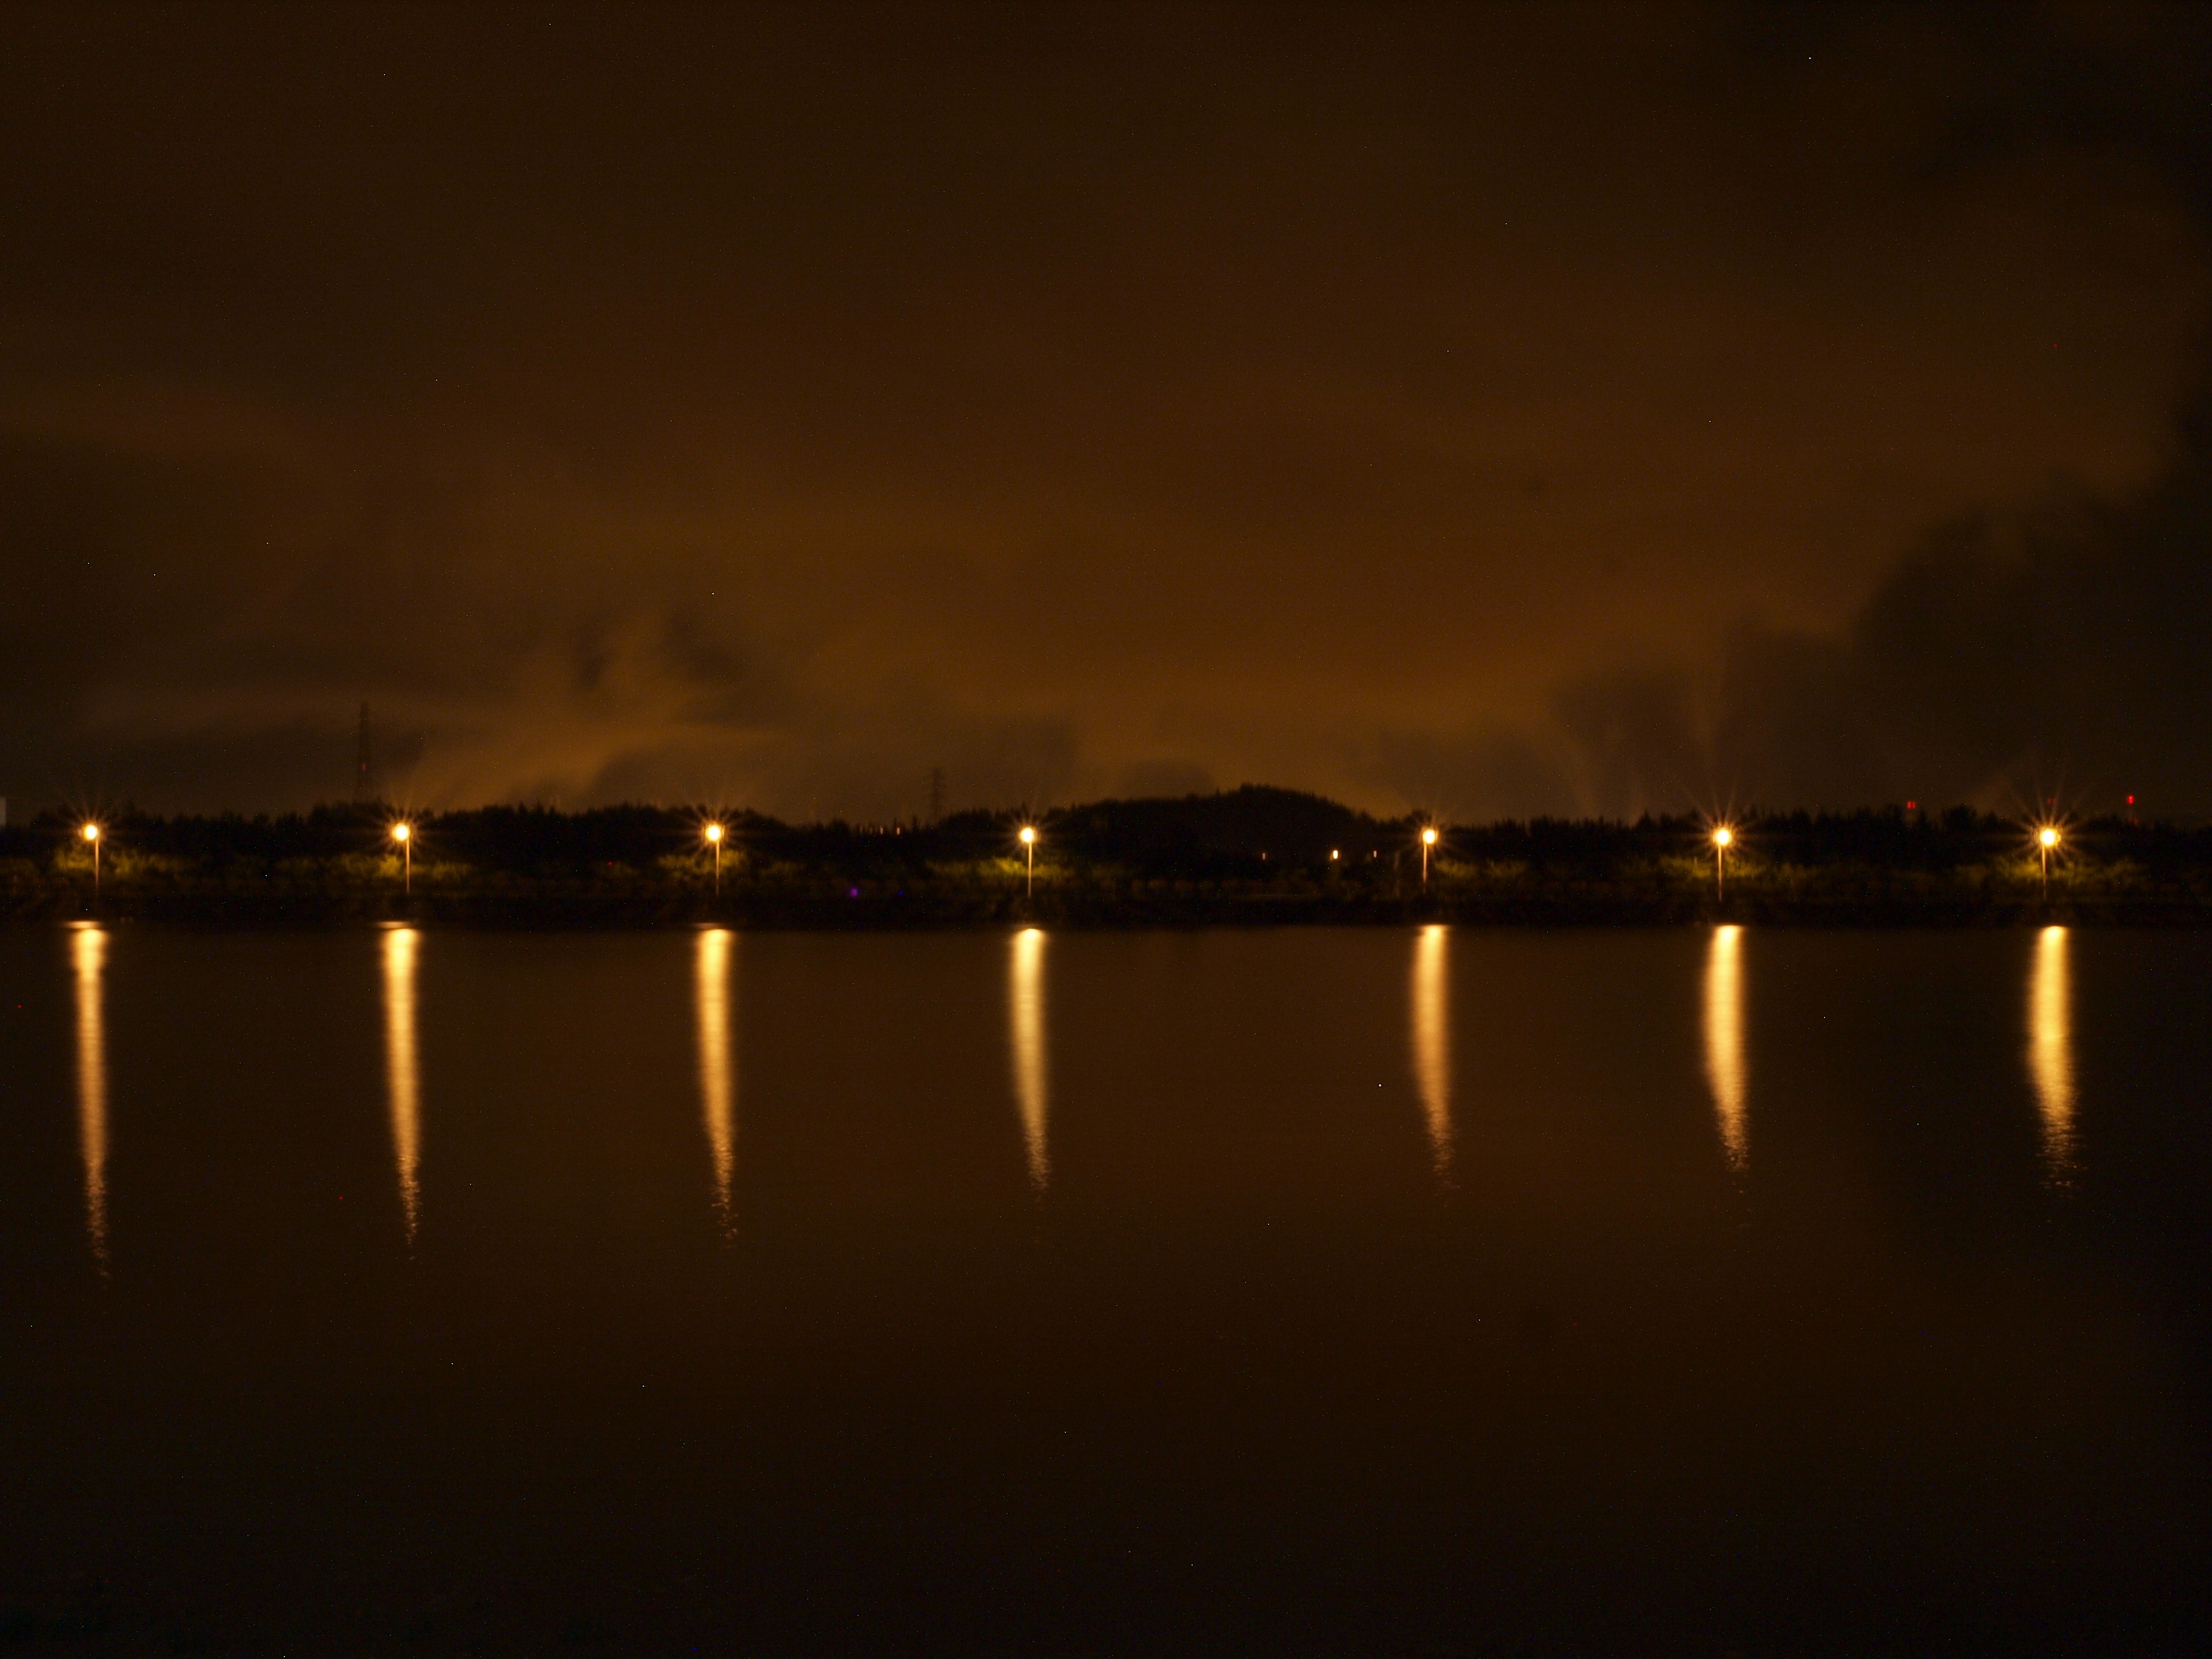
outdoor, horizon, light, cloud, sunrise, sunset, night, sunlight, morning, dawn, atmosphere, dusk, evening, reflection, darkness, moonlight, background, night view, afterglow, atmospheric phenomenon